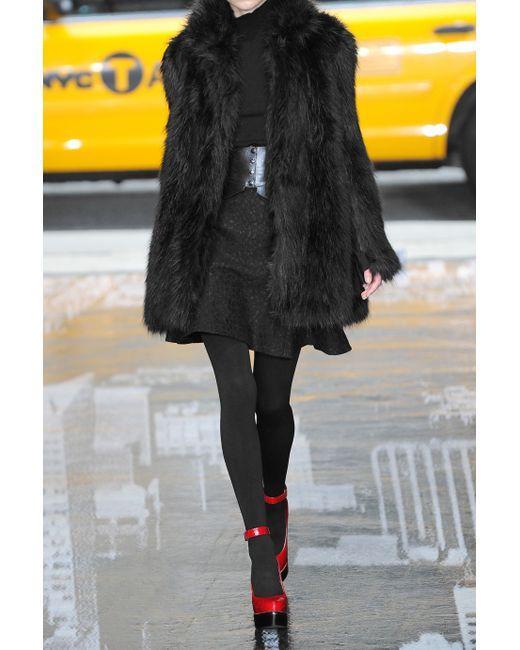
eleganter modischer pelziger schwarzer Wintermantel